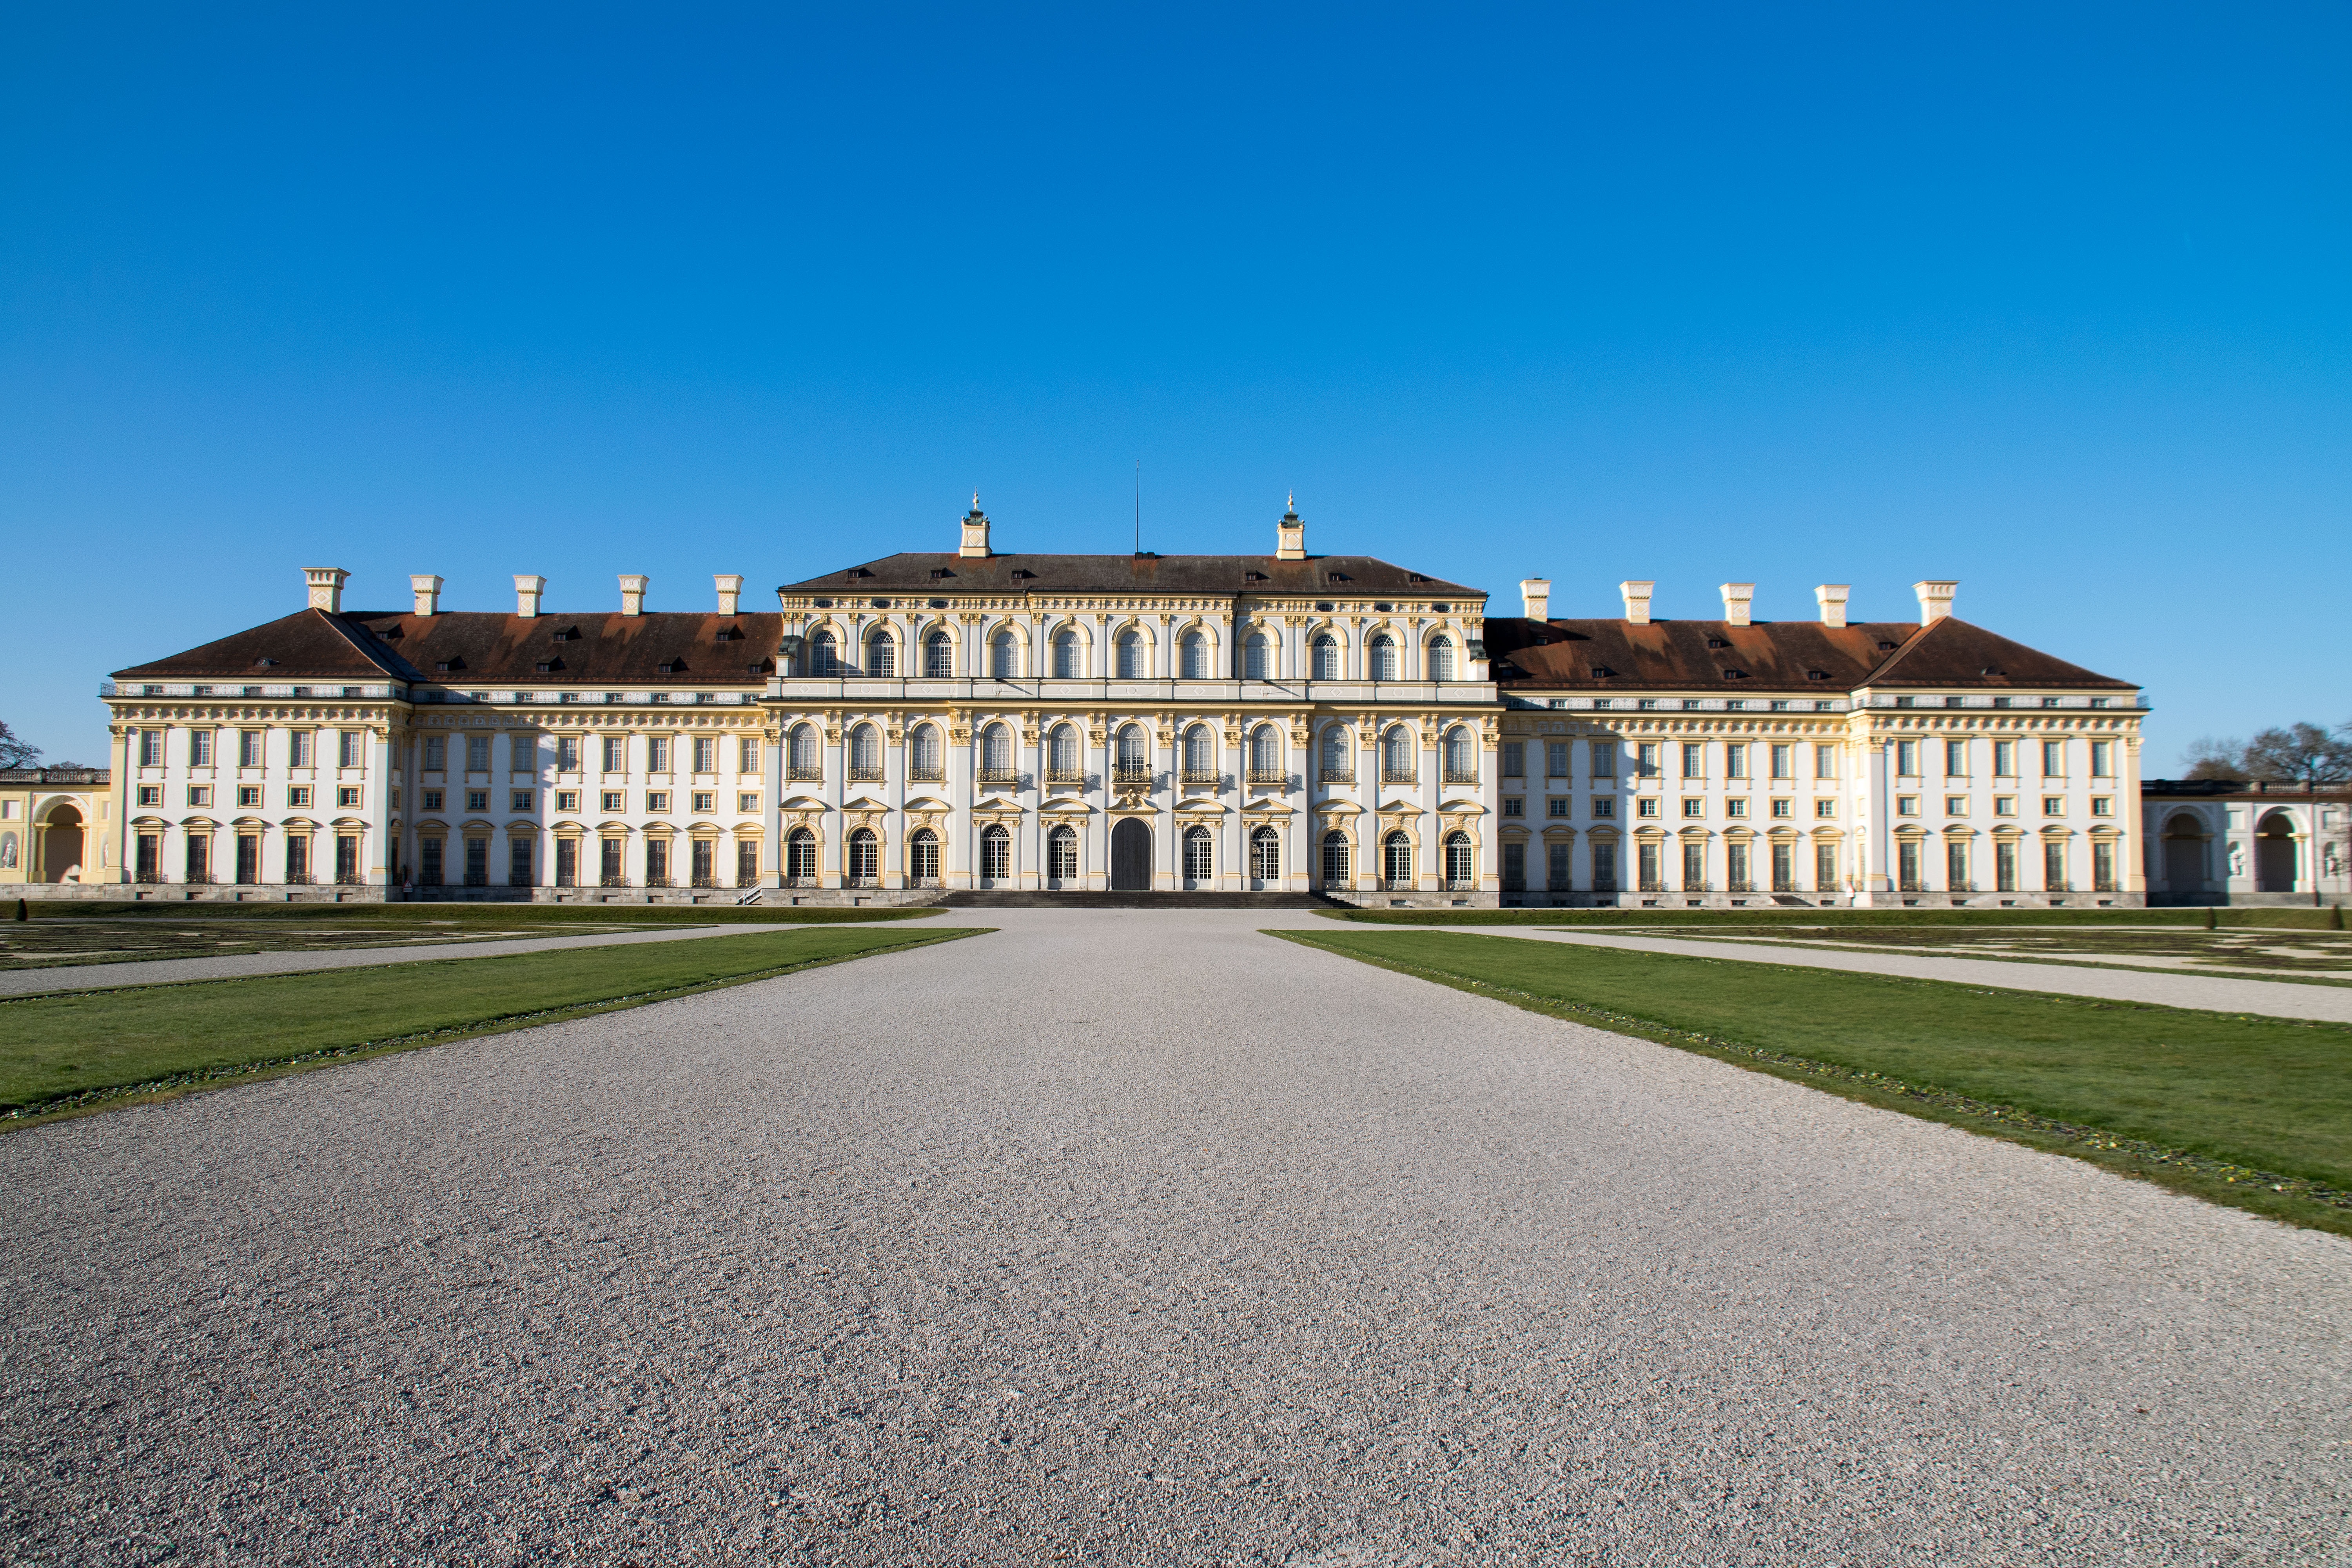
architecture, structure, building, chateau, palace, castle, landmark, facade, places of interest, germany, culture, bavaria, estate, stately home, new castle, oberschlei heim, unterschleissheim germany